Jacques Mercier

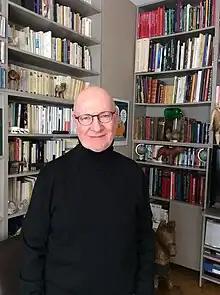

Jacques Mercier (born 17 October 1943 in Mouscron) is a Belgian writer and television and radio presenter.